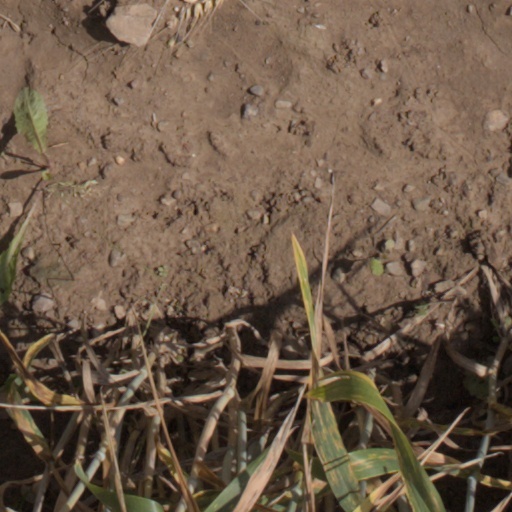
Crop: wheat